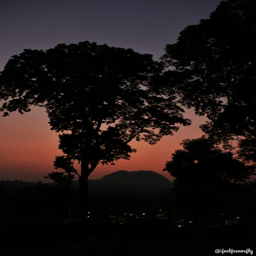
dramatic giant silhouettes of trees .